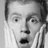
Emotion: surprise